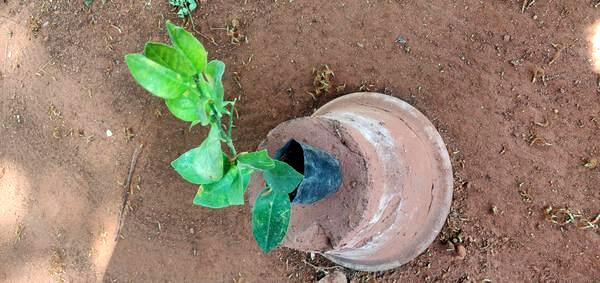
Plant: Lemon